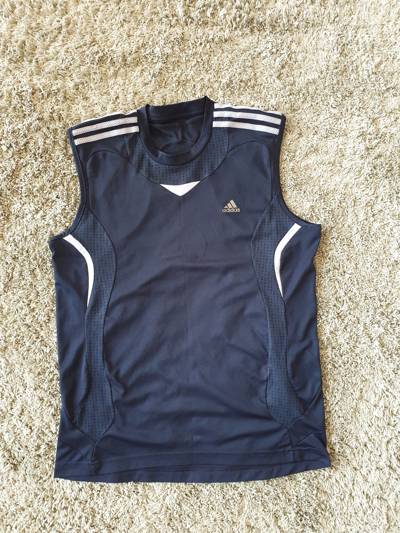
Waste category: clothes